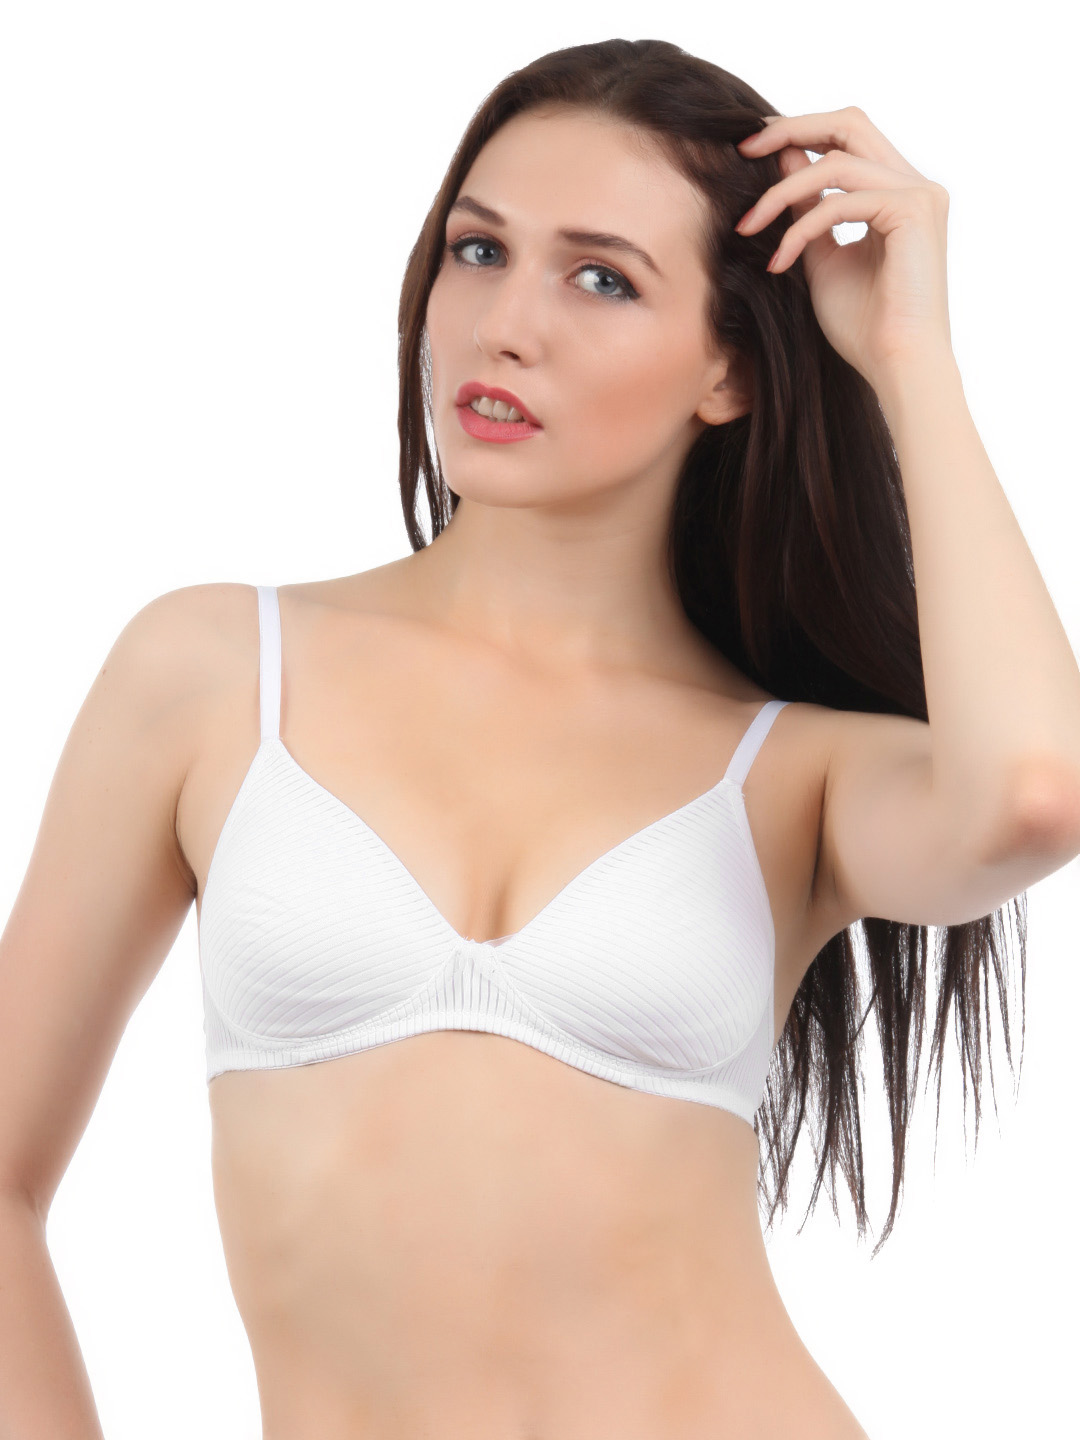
Lovable Women Spice White Bra
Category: Apparel / Innerwear / Bra
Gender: Women
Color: White
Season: Summer 2014
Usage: Casual